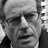
Emotion: sad